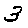
Label: 3